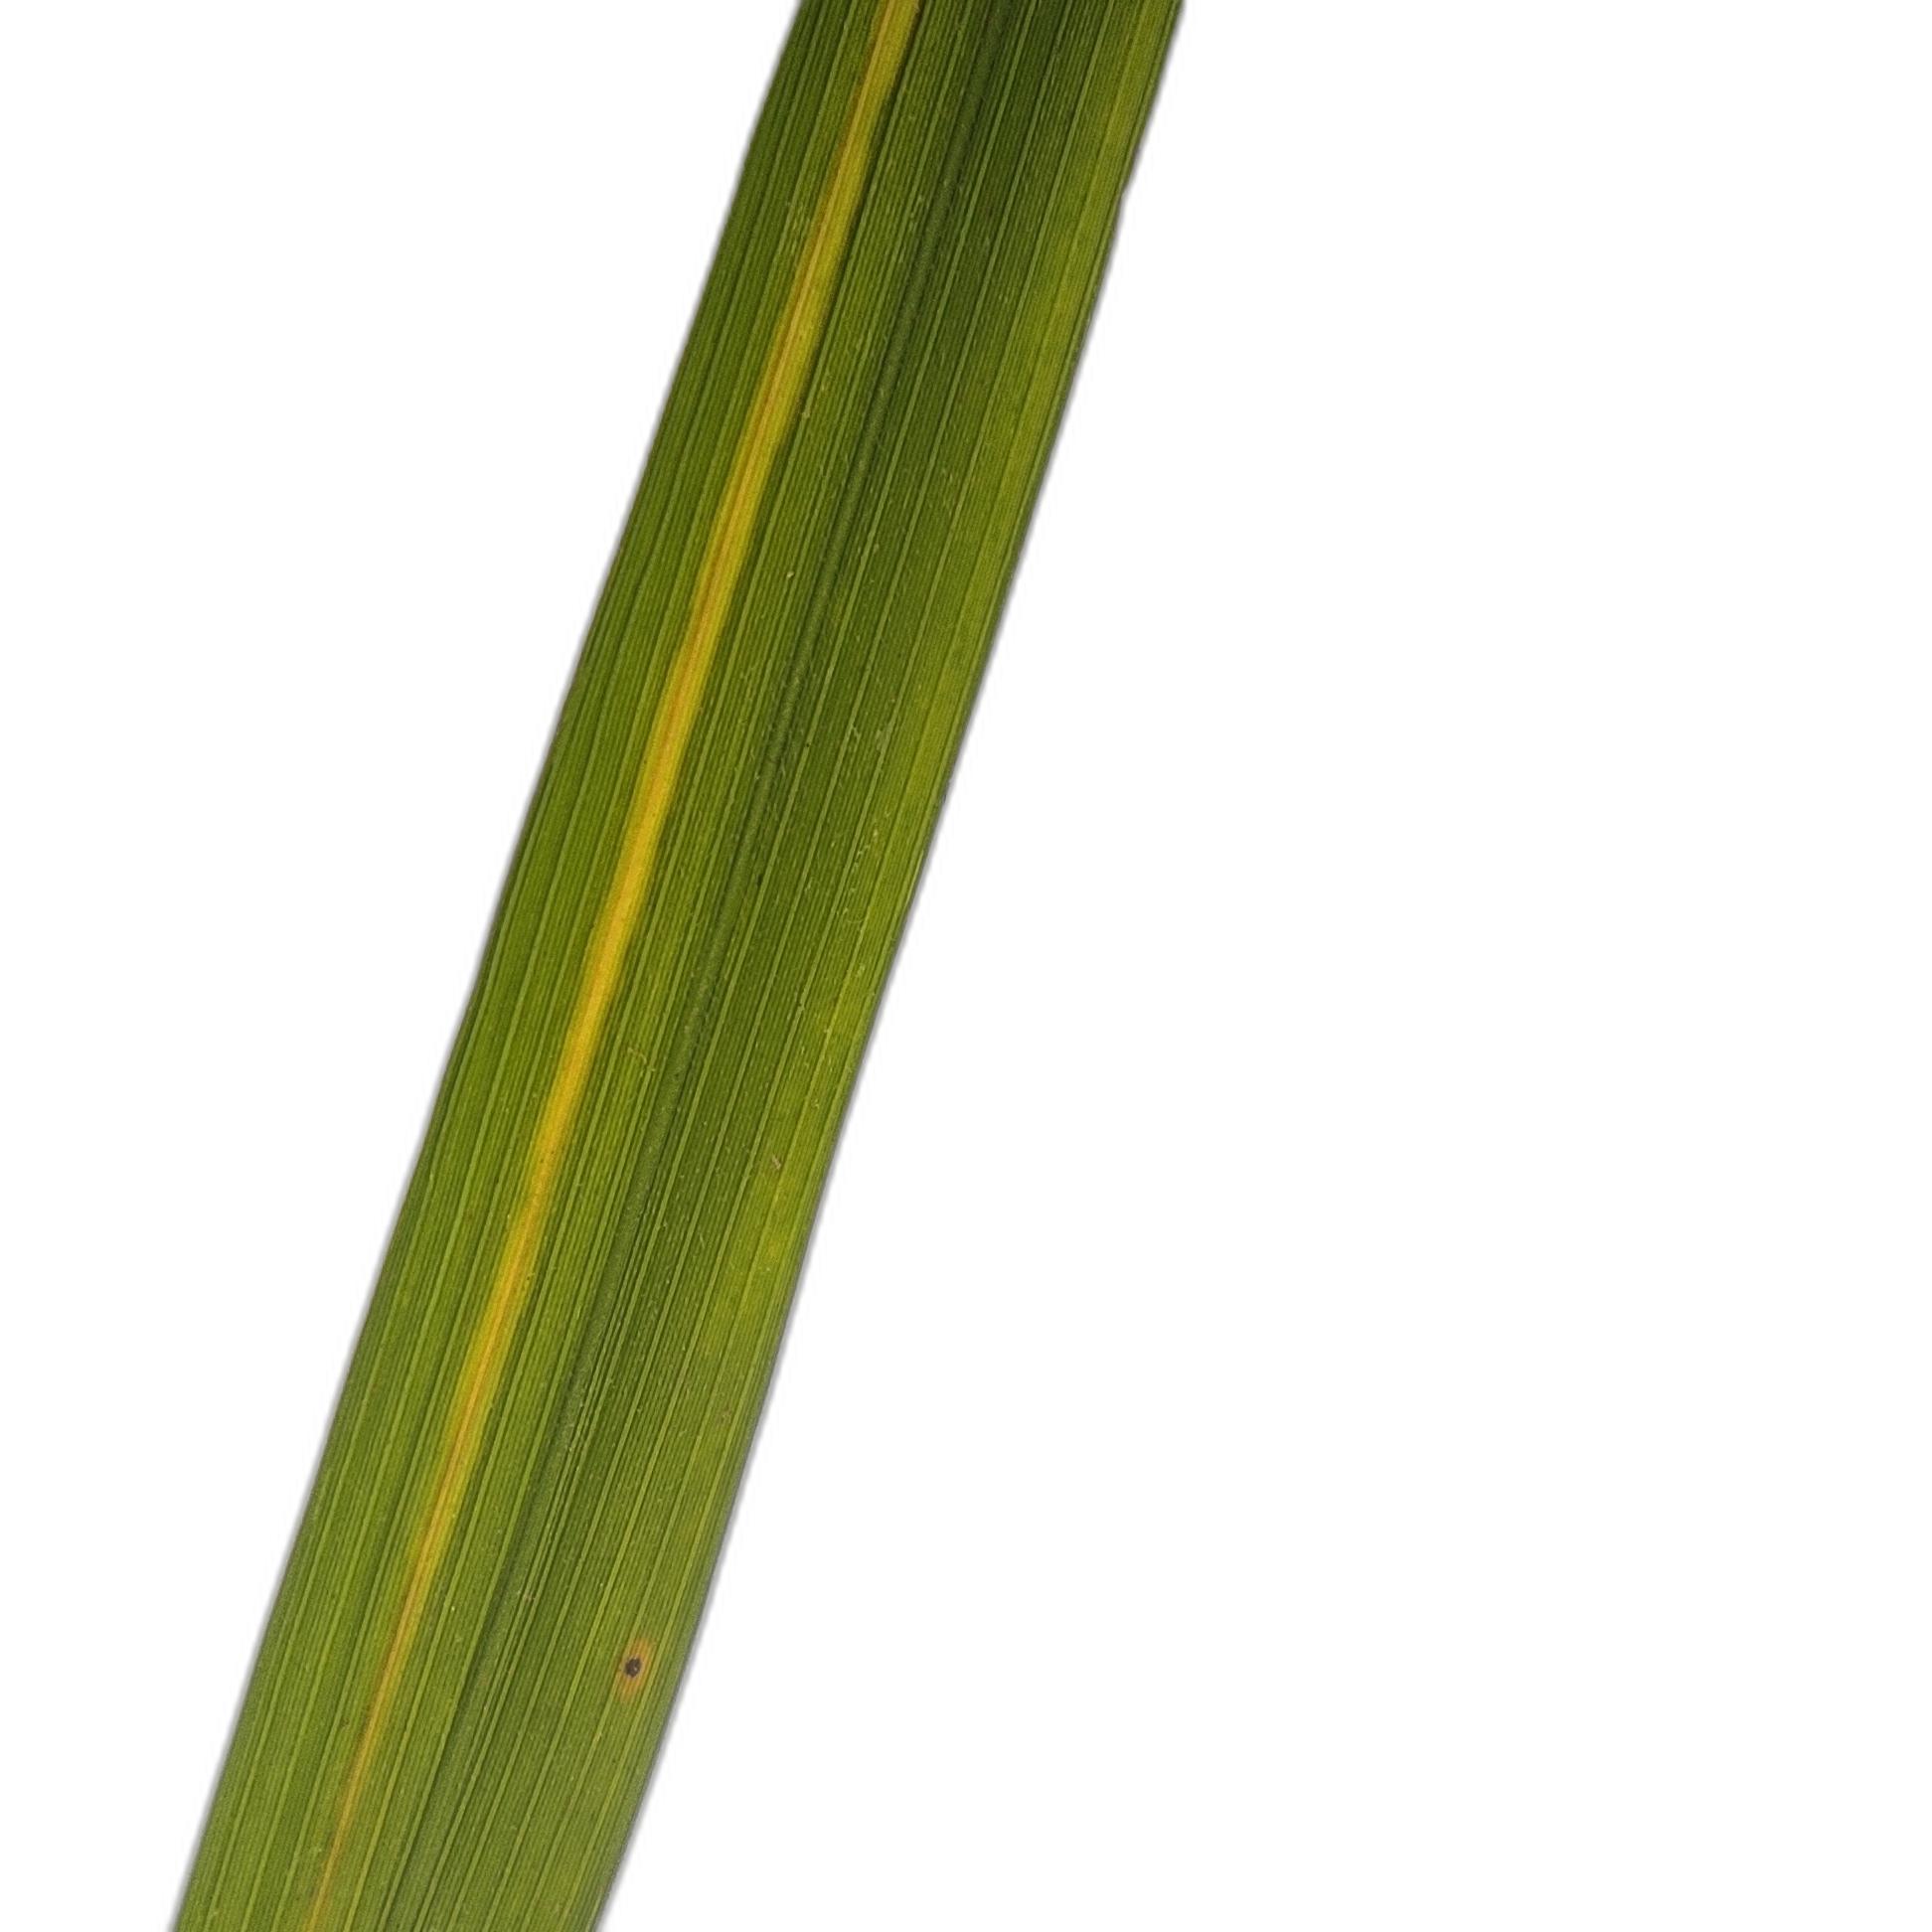
Label: Rice Stripes